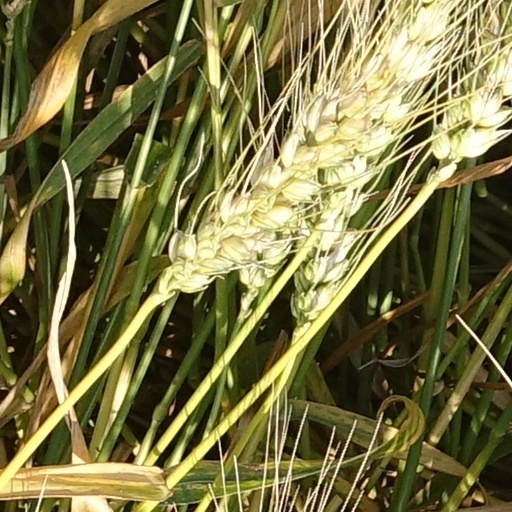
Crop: wheat